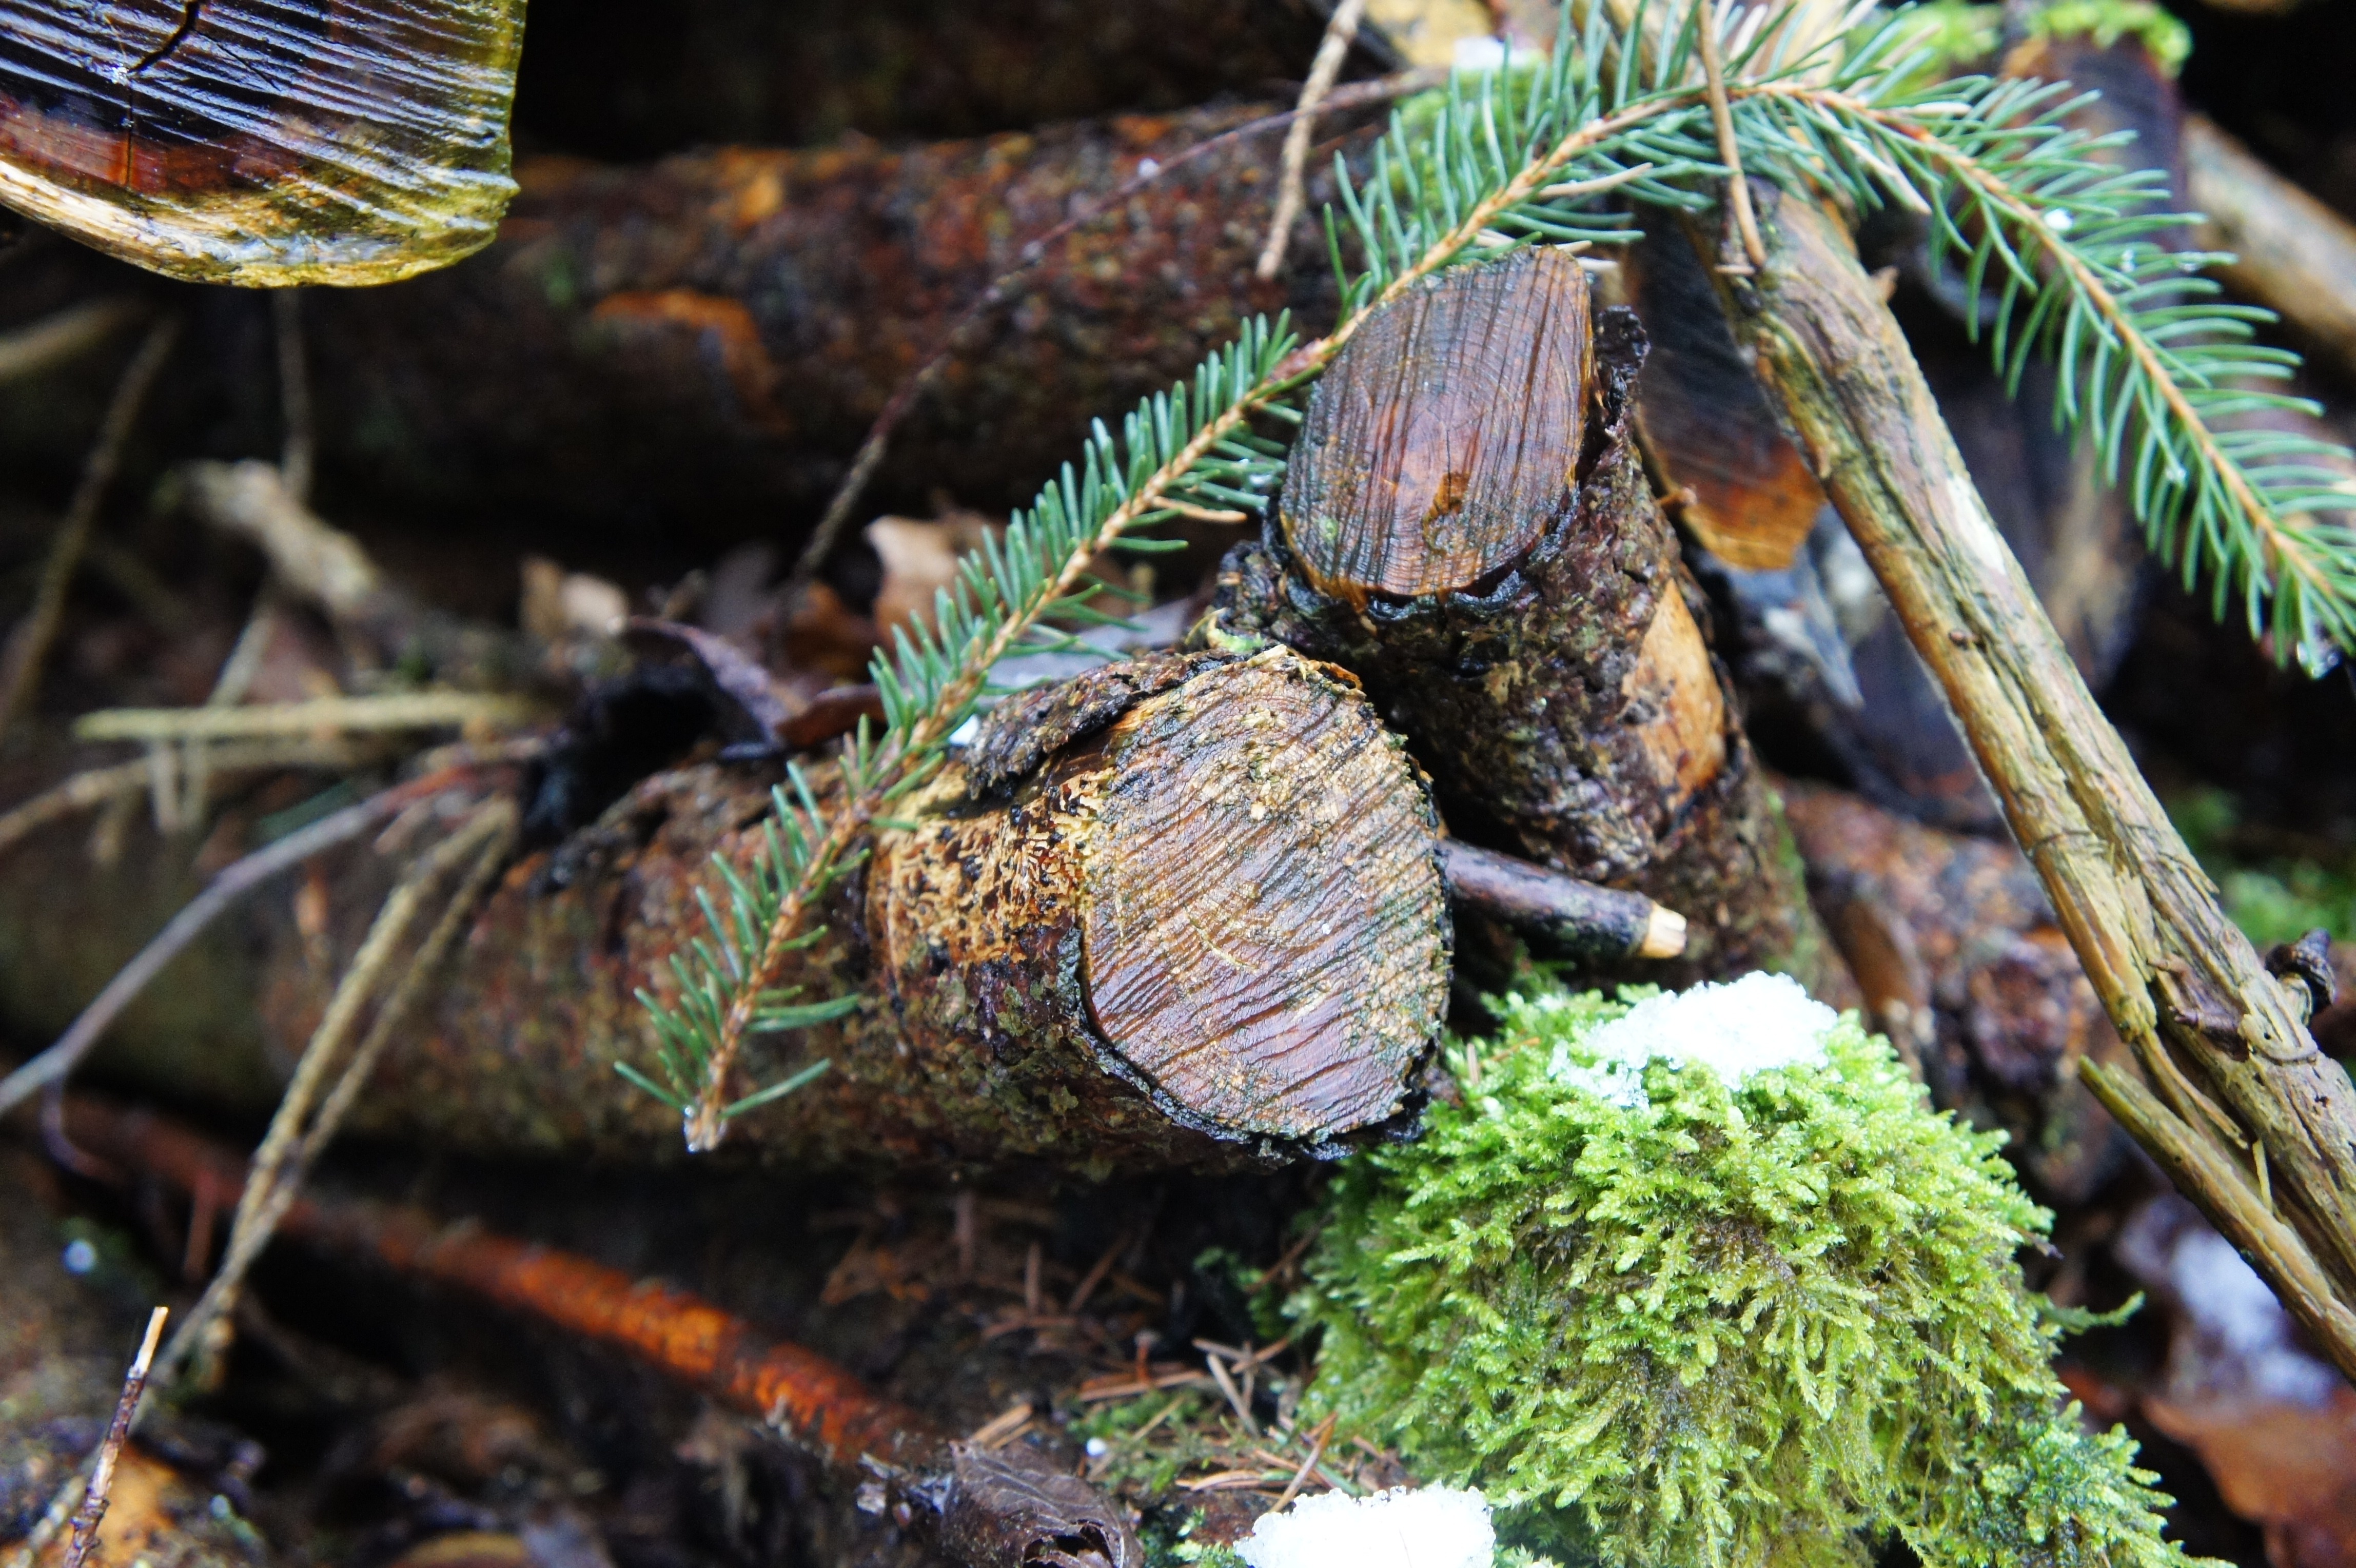
tree, nature, forest, wood, grain, leaf, flower, moss, wildlife, green, autumn, brown, fir, flora, fauna, invertebrate, background, like, habitat, sawed off, macro photography, datailaufnahme, sawn